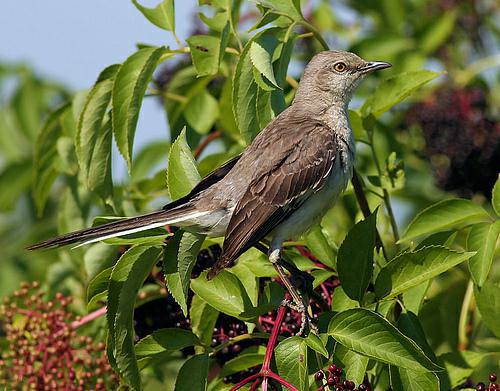
A photo of a mockingbird